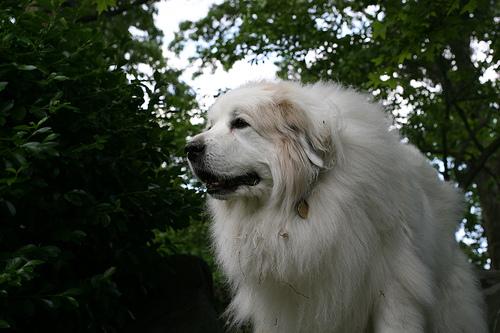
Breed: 225-n000073-Great_Pyrenees